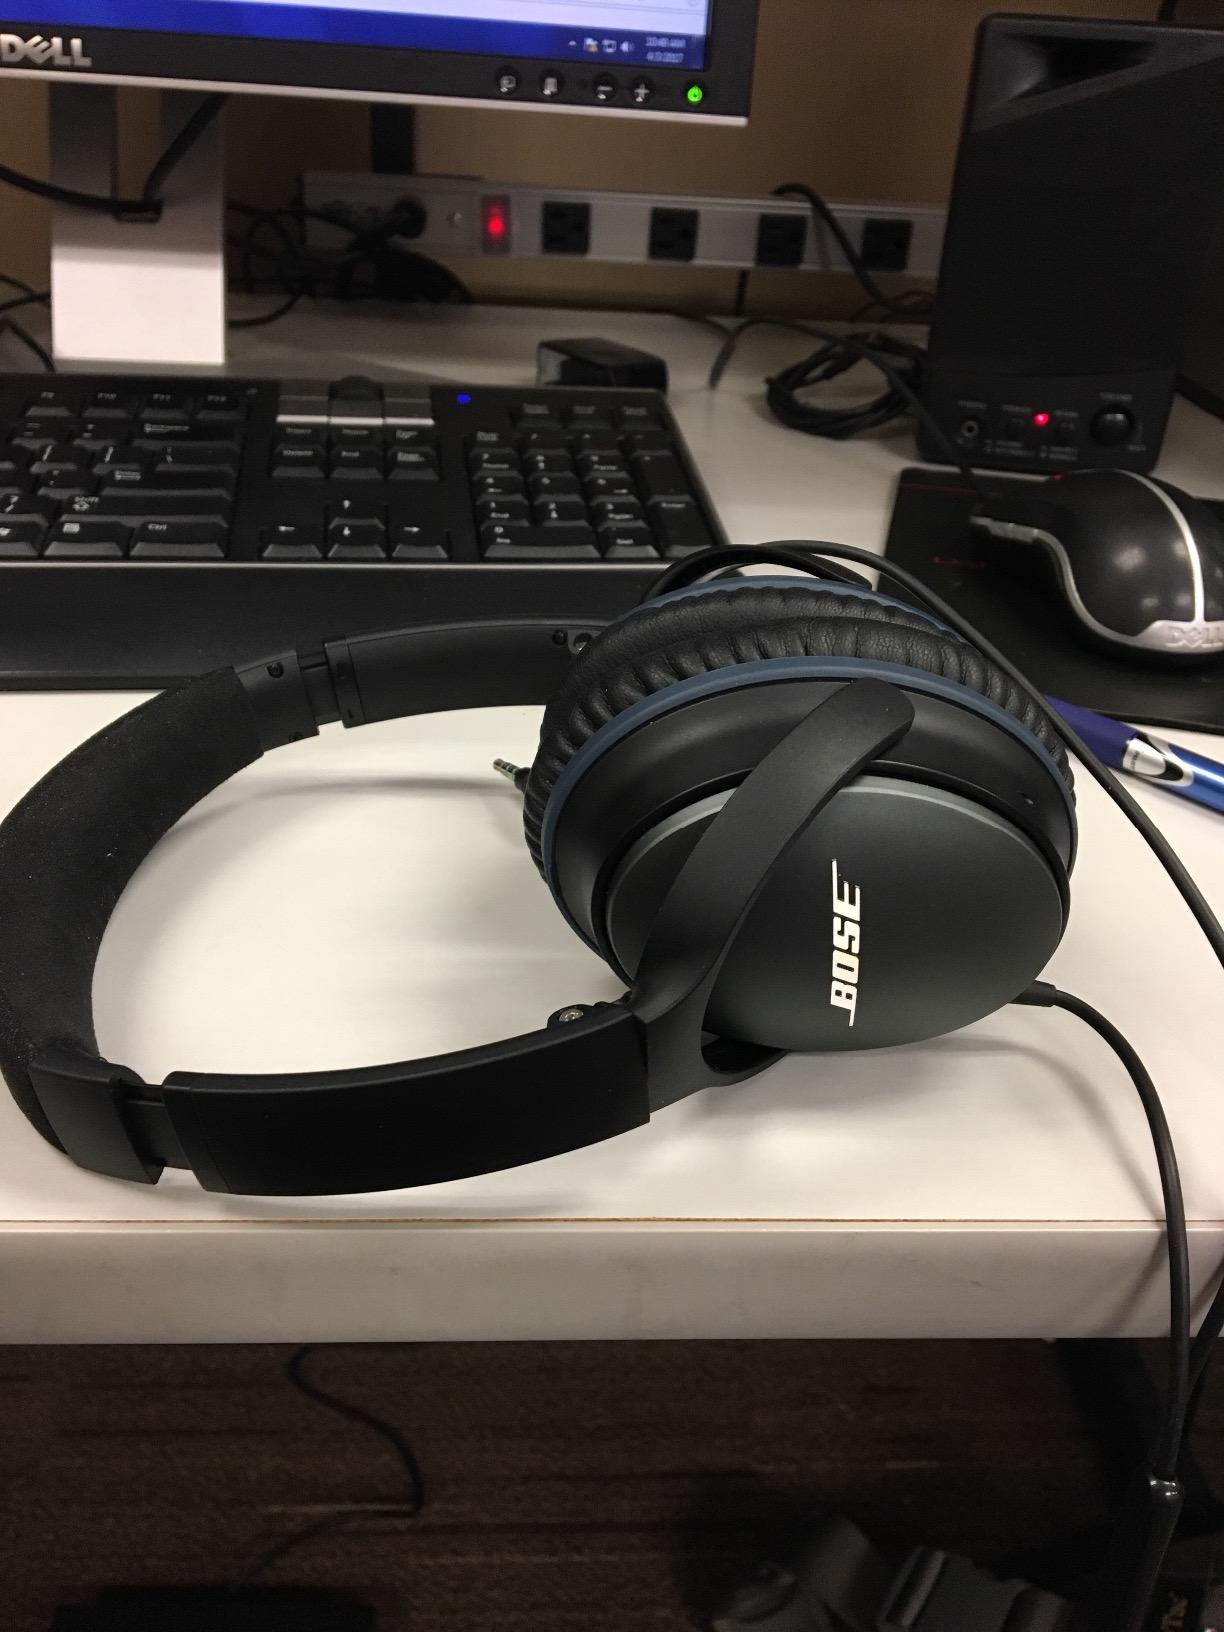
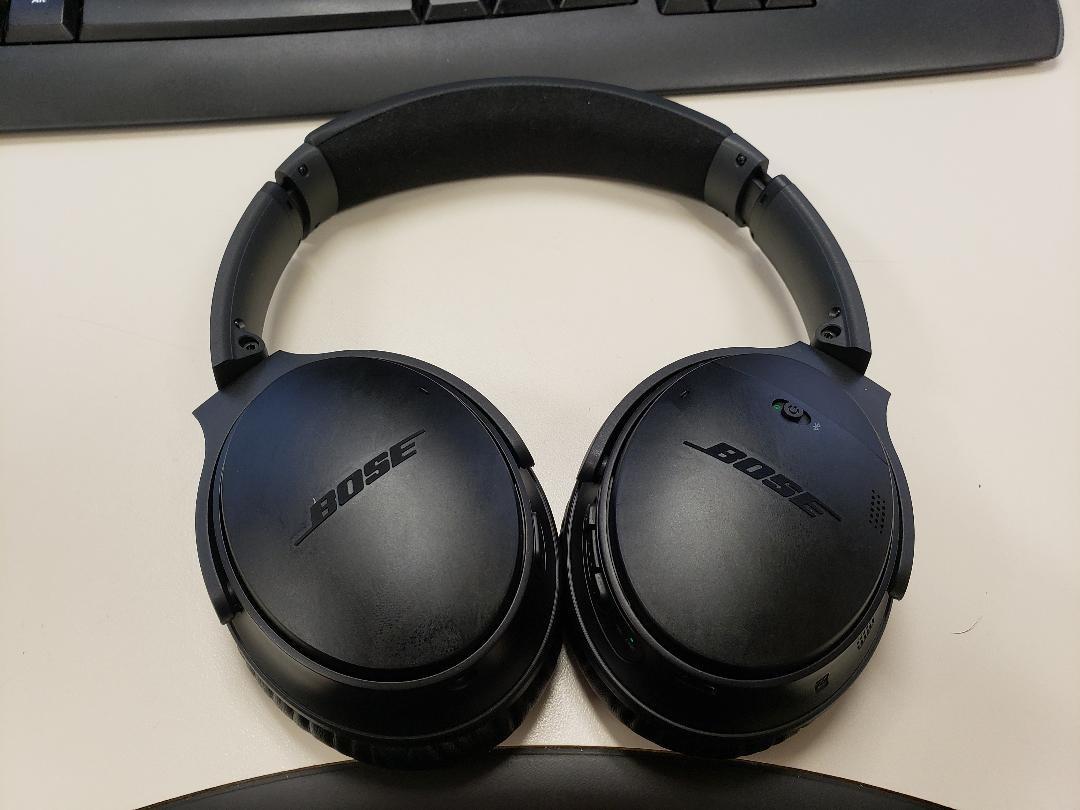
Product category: headphones
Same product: no